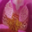
Label: orchid